A House of Pomegranates

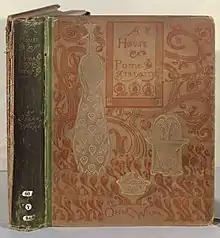
Original book cover of "A House of Pomegranates", published in 1891

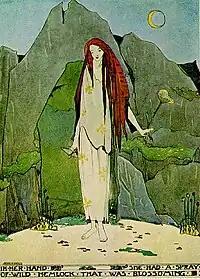
Illustration of the witch from "The Fisherman and His Soul"

A House of Pomegranates is a collection of fairy tales written by Oscar Wilde, published in 1891. It is Wilde's second fairy tale collection, following "The Happy Prince and Other Tales" (1888). He said of the book that it was "intended neither for the British child nor the British public".